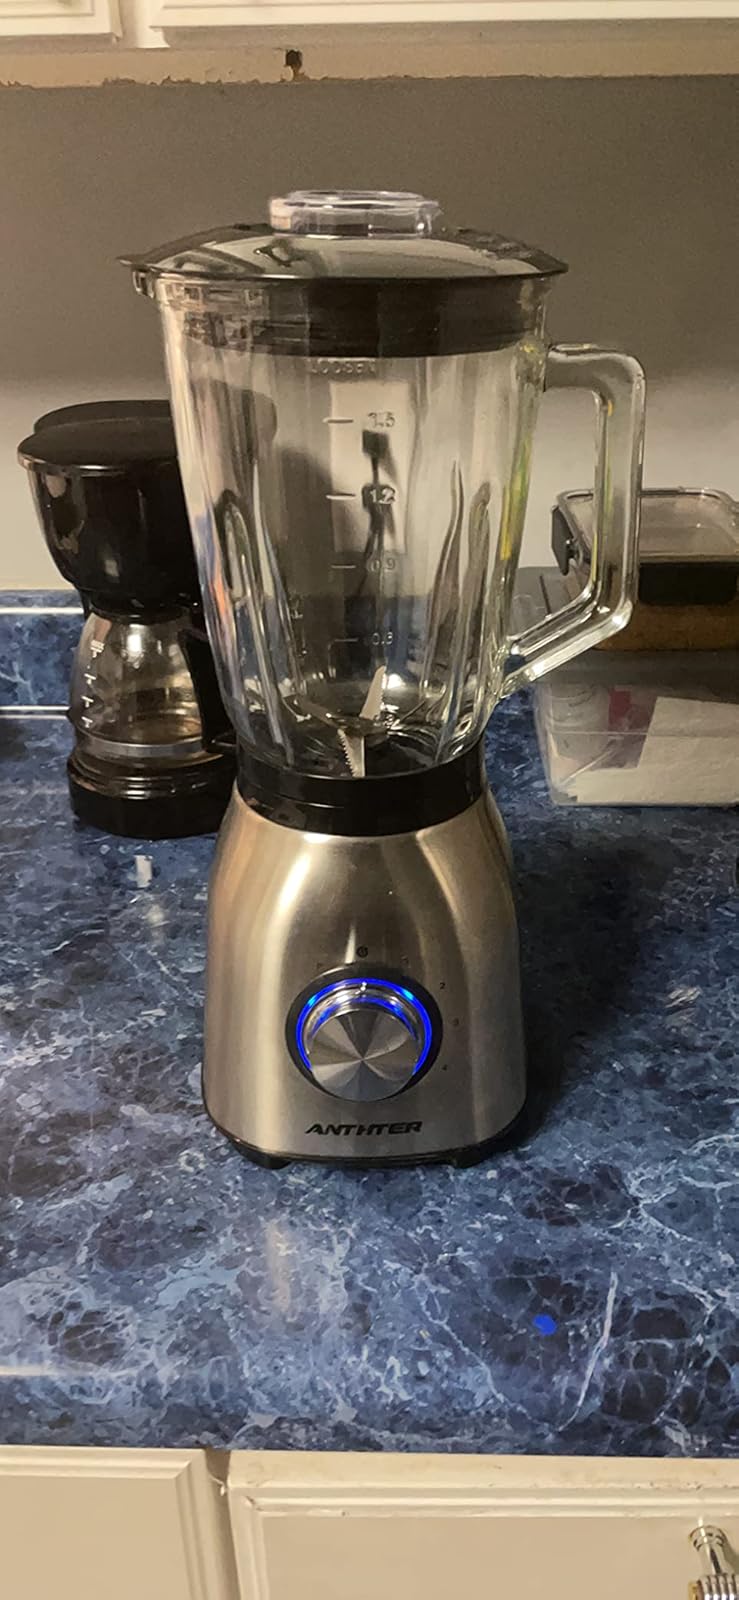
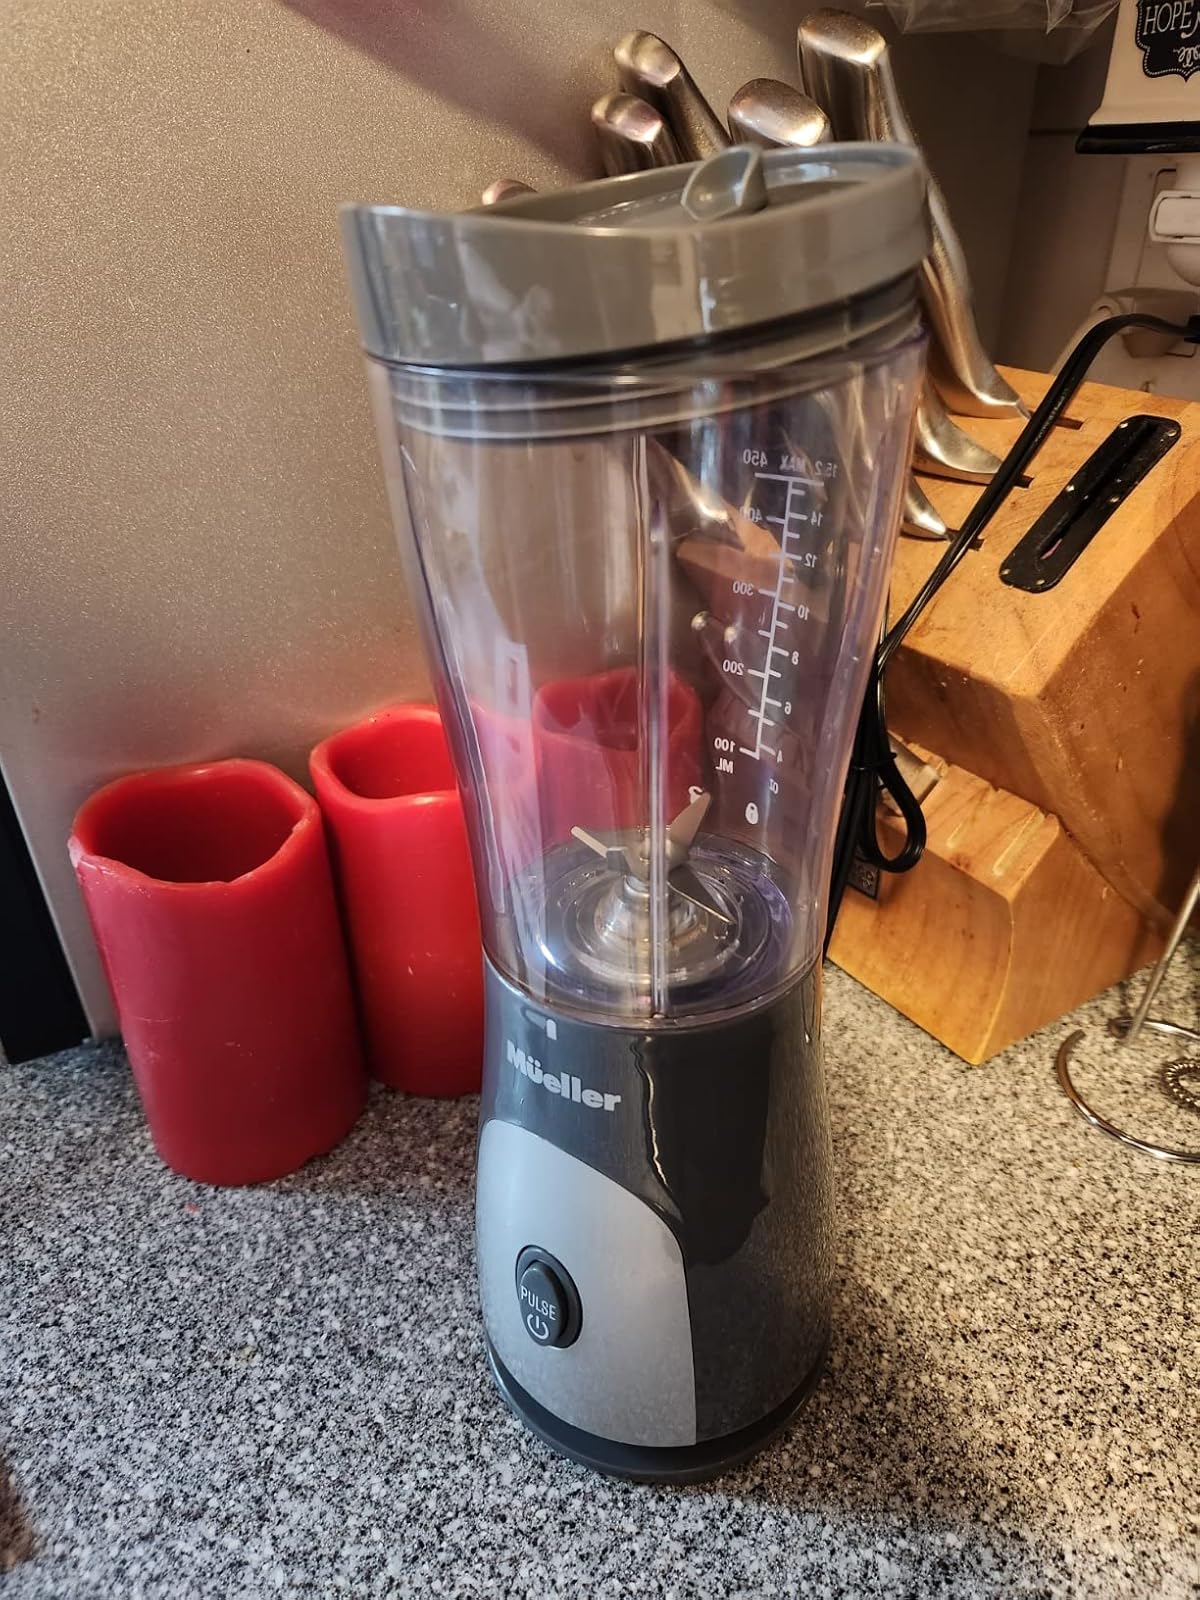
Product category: items_blender
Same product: no